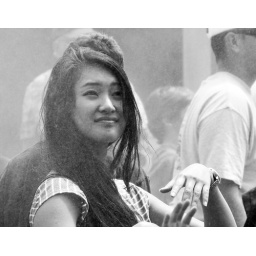
girl standing in steam